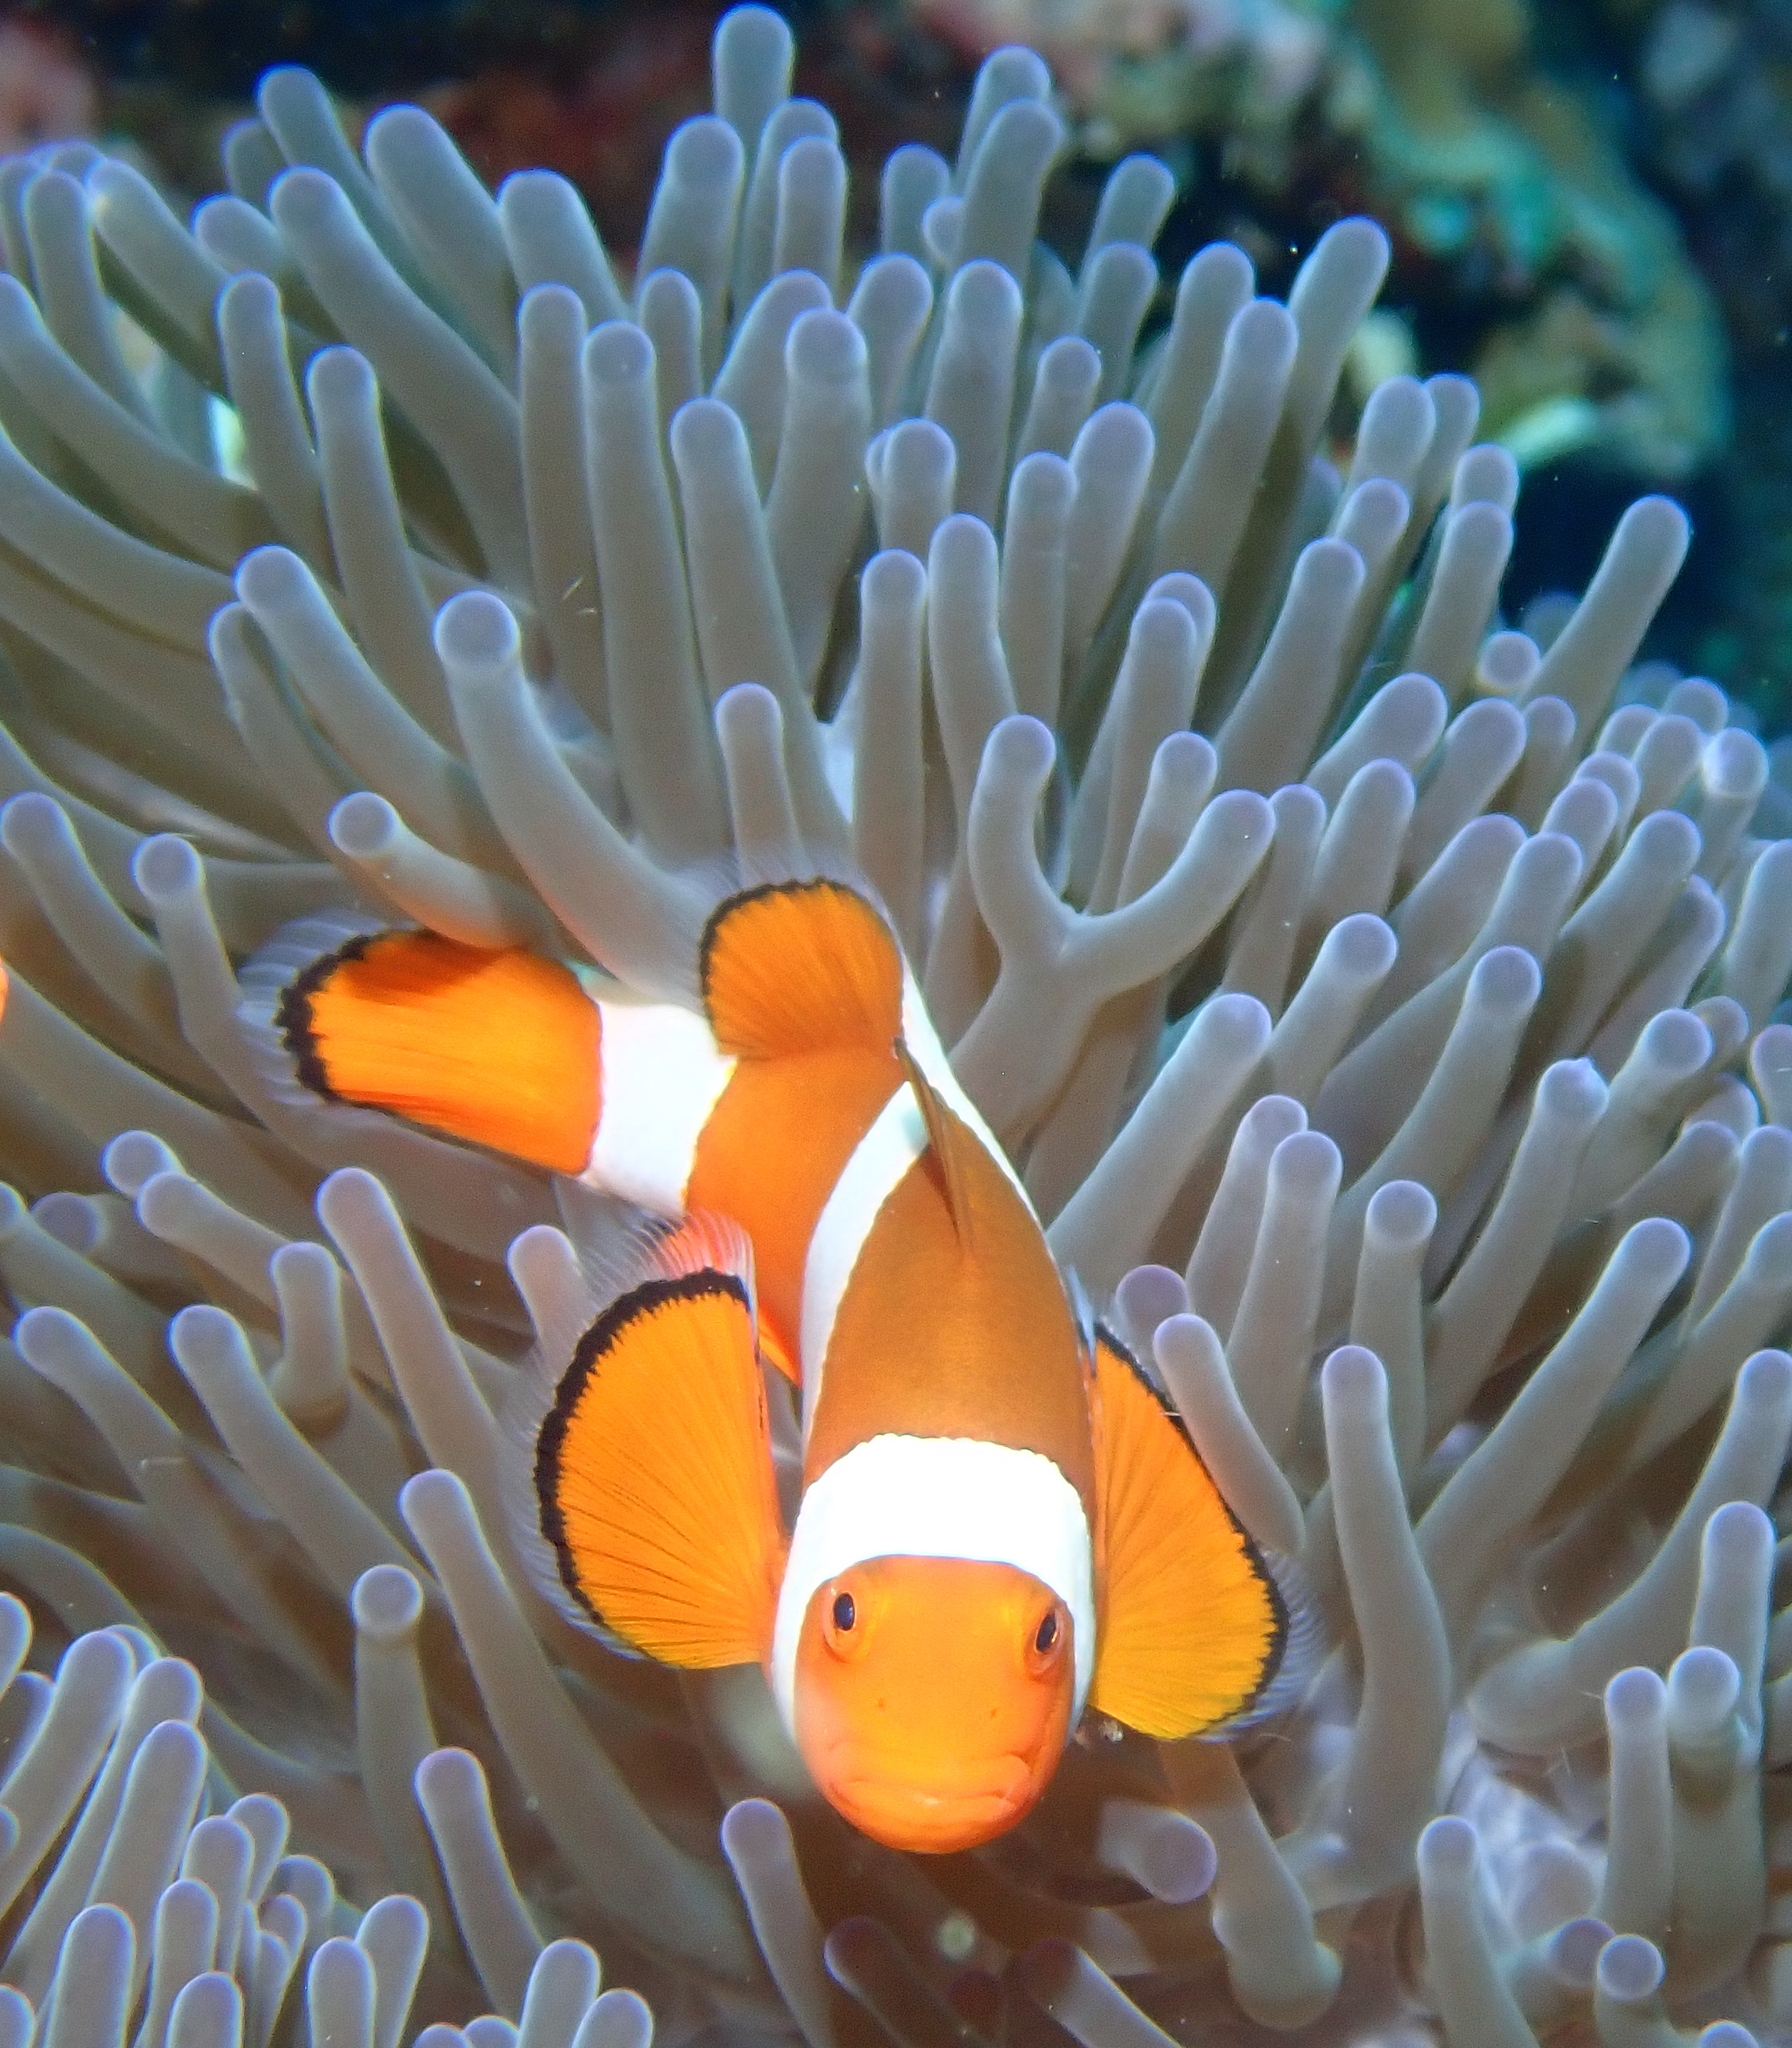
Amphiprion ocellaris (Ocellaris Anemonefish)